Hollywood Hotel (film)

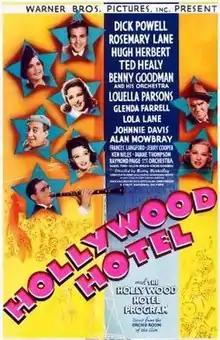
Theatrical release poster

Hollywood Hotel is a 1937 American romantic musical comedy film, directed by Busby Berkeley, starring Dick Powell, Rosemary Lane, Lola Lane, Hugh Herbert, Ted Healy, Glenda Farrell and Johnnie Davis, featuring Alan Mowbray and Mabel Todd, and with Allyn Joslyn, Grant Mitchell and Edgar Kennedy.